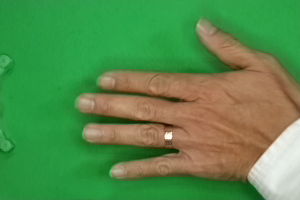
Label: paper